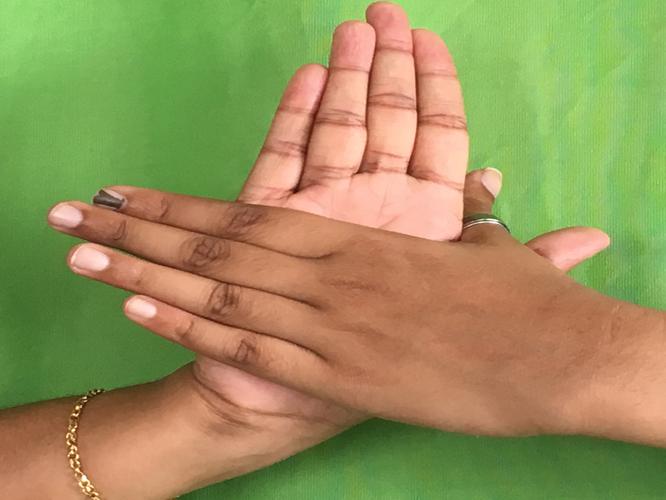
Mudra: Chakra
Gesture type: double_hand